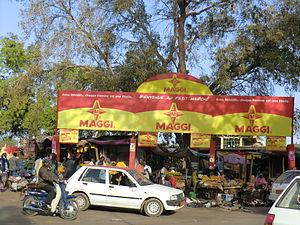
Entrée du Petit Marché, Niamey